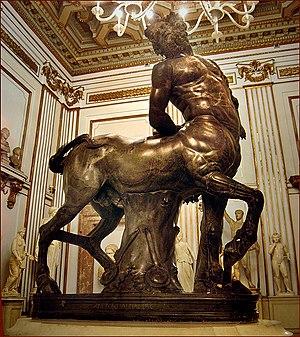
Dans la mythologie grecque, un centaure est une créature mi-homme, mi-cheval, que l'on disait issue soit d'Ixion et de Néphélé, soit de Centauros et des juments de Magnésie.
L'iconographie des modillons romans décrit les modillons recensés par les nombreuses études consacrées à l'art roman ; ils sont essentiellement visibles à l'extérieur des églises de l'Arc atlantique allant du nord-ouest de l'Espagne à l'Angleterre et l'Irlande, en passant par l'Aquitaine, la région Poitou-Charentes, le Maine et la Normandie.